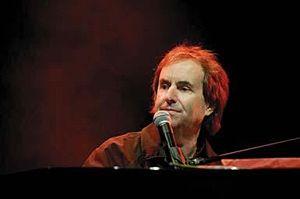
Chris de Burgh, de son vrai nom Christopher John Davison, est un chanteur et musicien britannico-irlandais né le 15 octobre 1948 à Venado Tuerto en Argentine.